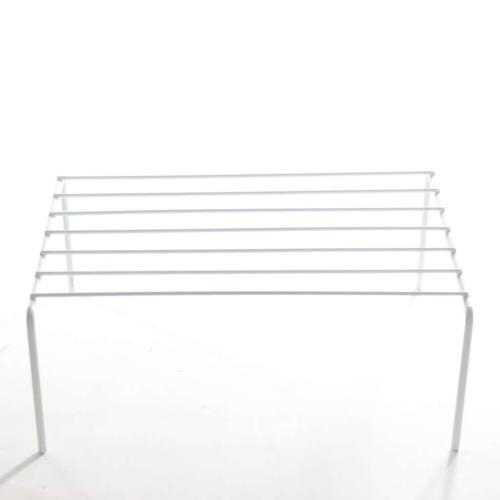
5303282284
Electrolux 5303282284 SHELF-FREEZER,TABLE TYPE FRI 6961617
Brand: Electrolux
Category: Home & Garden > Kitchen & Dining > Kitchen Appliance Accessories > Freezer Accessories > Freezer Shelves